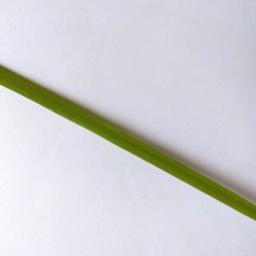
Label: Rice___Healthy